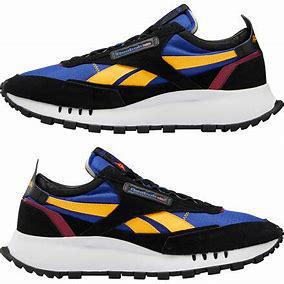
Brand: Reebok
Model: Cl Legacy